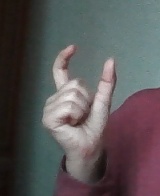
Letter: nun